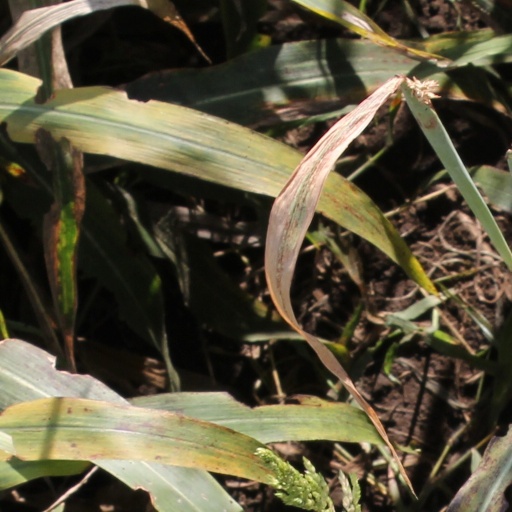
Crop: sorghum